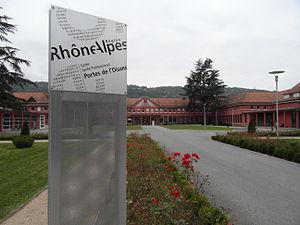
Lycée de Vizille
Vizille est une commune française située, géographiquement dans la vallée de la Romanche, administrativement dans le département de l'Isère et en région Auvergne-Rhône-Alpes.